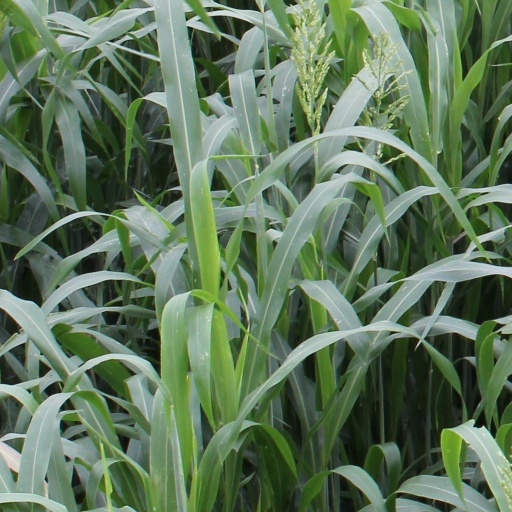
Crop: sorghum